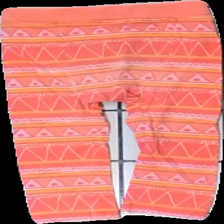
View: back
Type: Trousers
Category: Children
Brand: Lindex
Colors: Multicolor, Orange, Yellow, Purple
Material: 100% cotton
Pattern: Geometric print
Cut: Regular
Size: 74
Season: All
Damage: very washed out
Price range: <50
Recommended usage: Export